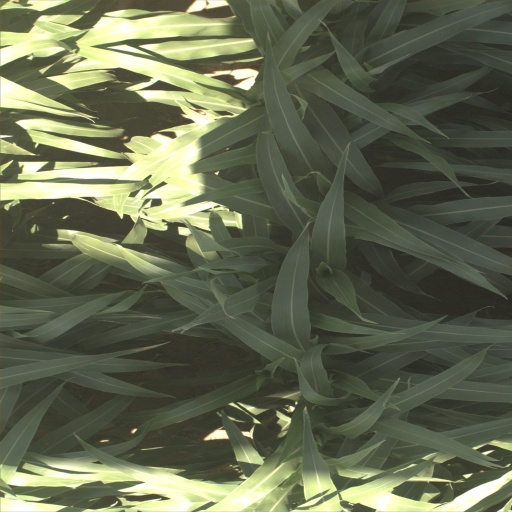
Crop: sorghum